Rape during the Bosnian War

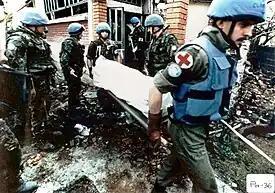
UN Peace keepers collecting bodies following the Ahmići massacre in April 1993. (Photograph provided courtesy of the ICTY)

On 22 June 1998, Anto Furundžija, who had been apprehended on 18 December 1997 by Dutch forces who were operating with NATO, was put on trial in what was one of the shortest trials heard by the ICTY. This was the first case heard by the ICTY which dealt exclusively with charges for rape. Furundžija was a Bosnian Croat and local commander of the militia known as "The Jokers", who took part in the Lašva Valley ethnic cleansing and who were under the command of the Croatian Defence Council. Furundžija was indicted for individual criminal responsibility, which included "committing, planning, instigating, ordering or otherwise aiding and abetting in the planning, preparation or execution of any crimes referred to in articles two and three of the tribunal statute." A single witness, who had been assaulted by Furundžija while he interrogated her, gave the majority of testimony during this trial. She was beaten, and another soldier forced her to have oral and vaginal sex while Furundžija was present. Furundžija did not act to prevent the assault, even though he was in a position of command. His defense counsel argued that the witness was suffering from post traumatic stress disorder and had misidentified the accused. The trial chamber gave Furundžija two sentences of 10 and 8 years to run concurrently having found him guilty under article three, in that he had violated "the laws or customs of war for torture and for outrages upon personal dignity, including rape."